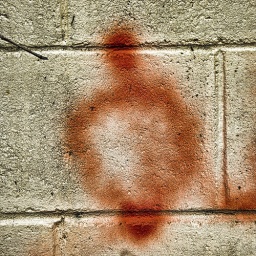
Some red spray paint on a wall i pass by when walking in the morning.